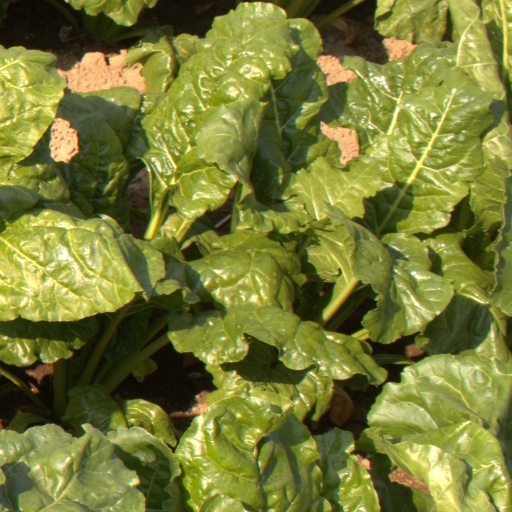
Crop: sugar beet